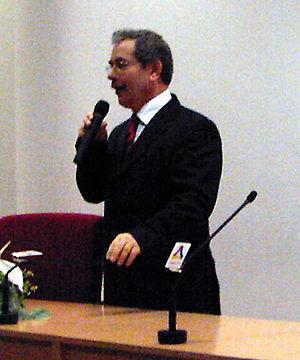
Abdüllatif Şener est un homme d'État turc, ministre des Finances de 1996 à 1997, vice-Premier ministre de 2002 à 2007 et député de 1991 à 2007 et depuis 2018.